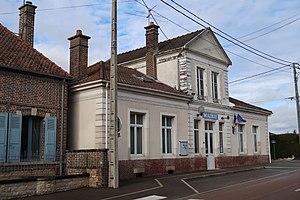
Saint-Benoît-sur-Seine, mairie
Saint-Benoît-sur-Seine est une commune française, située dans le département de l'Aube en région Grand Est.